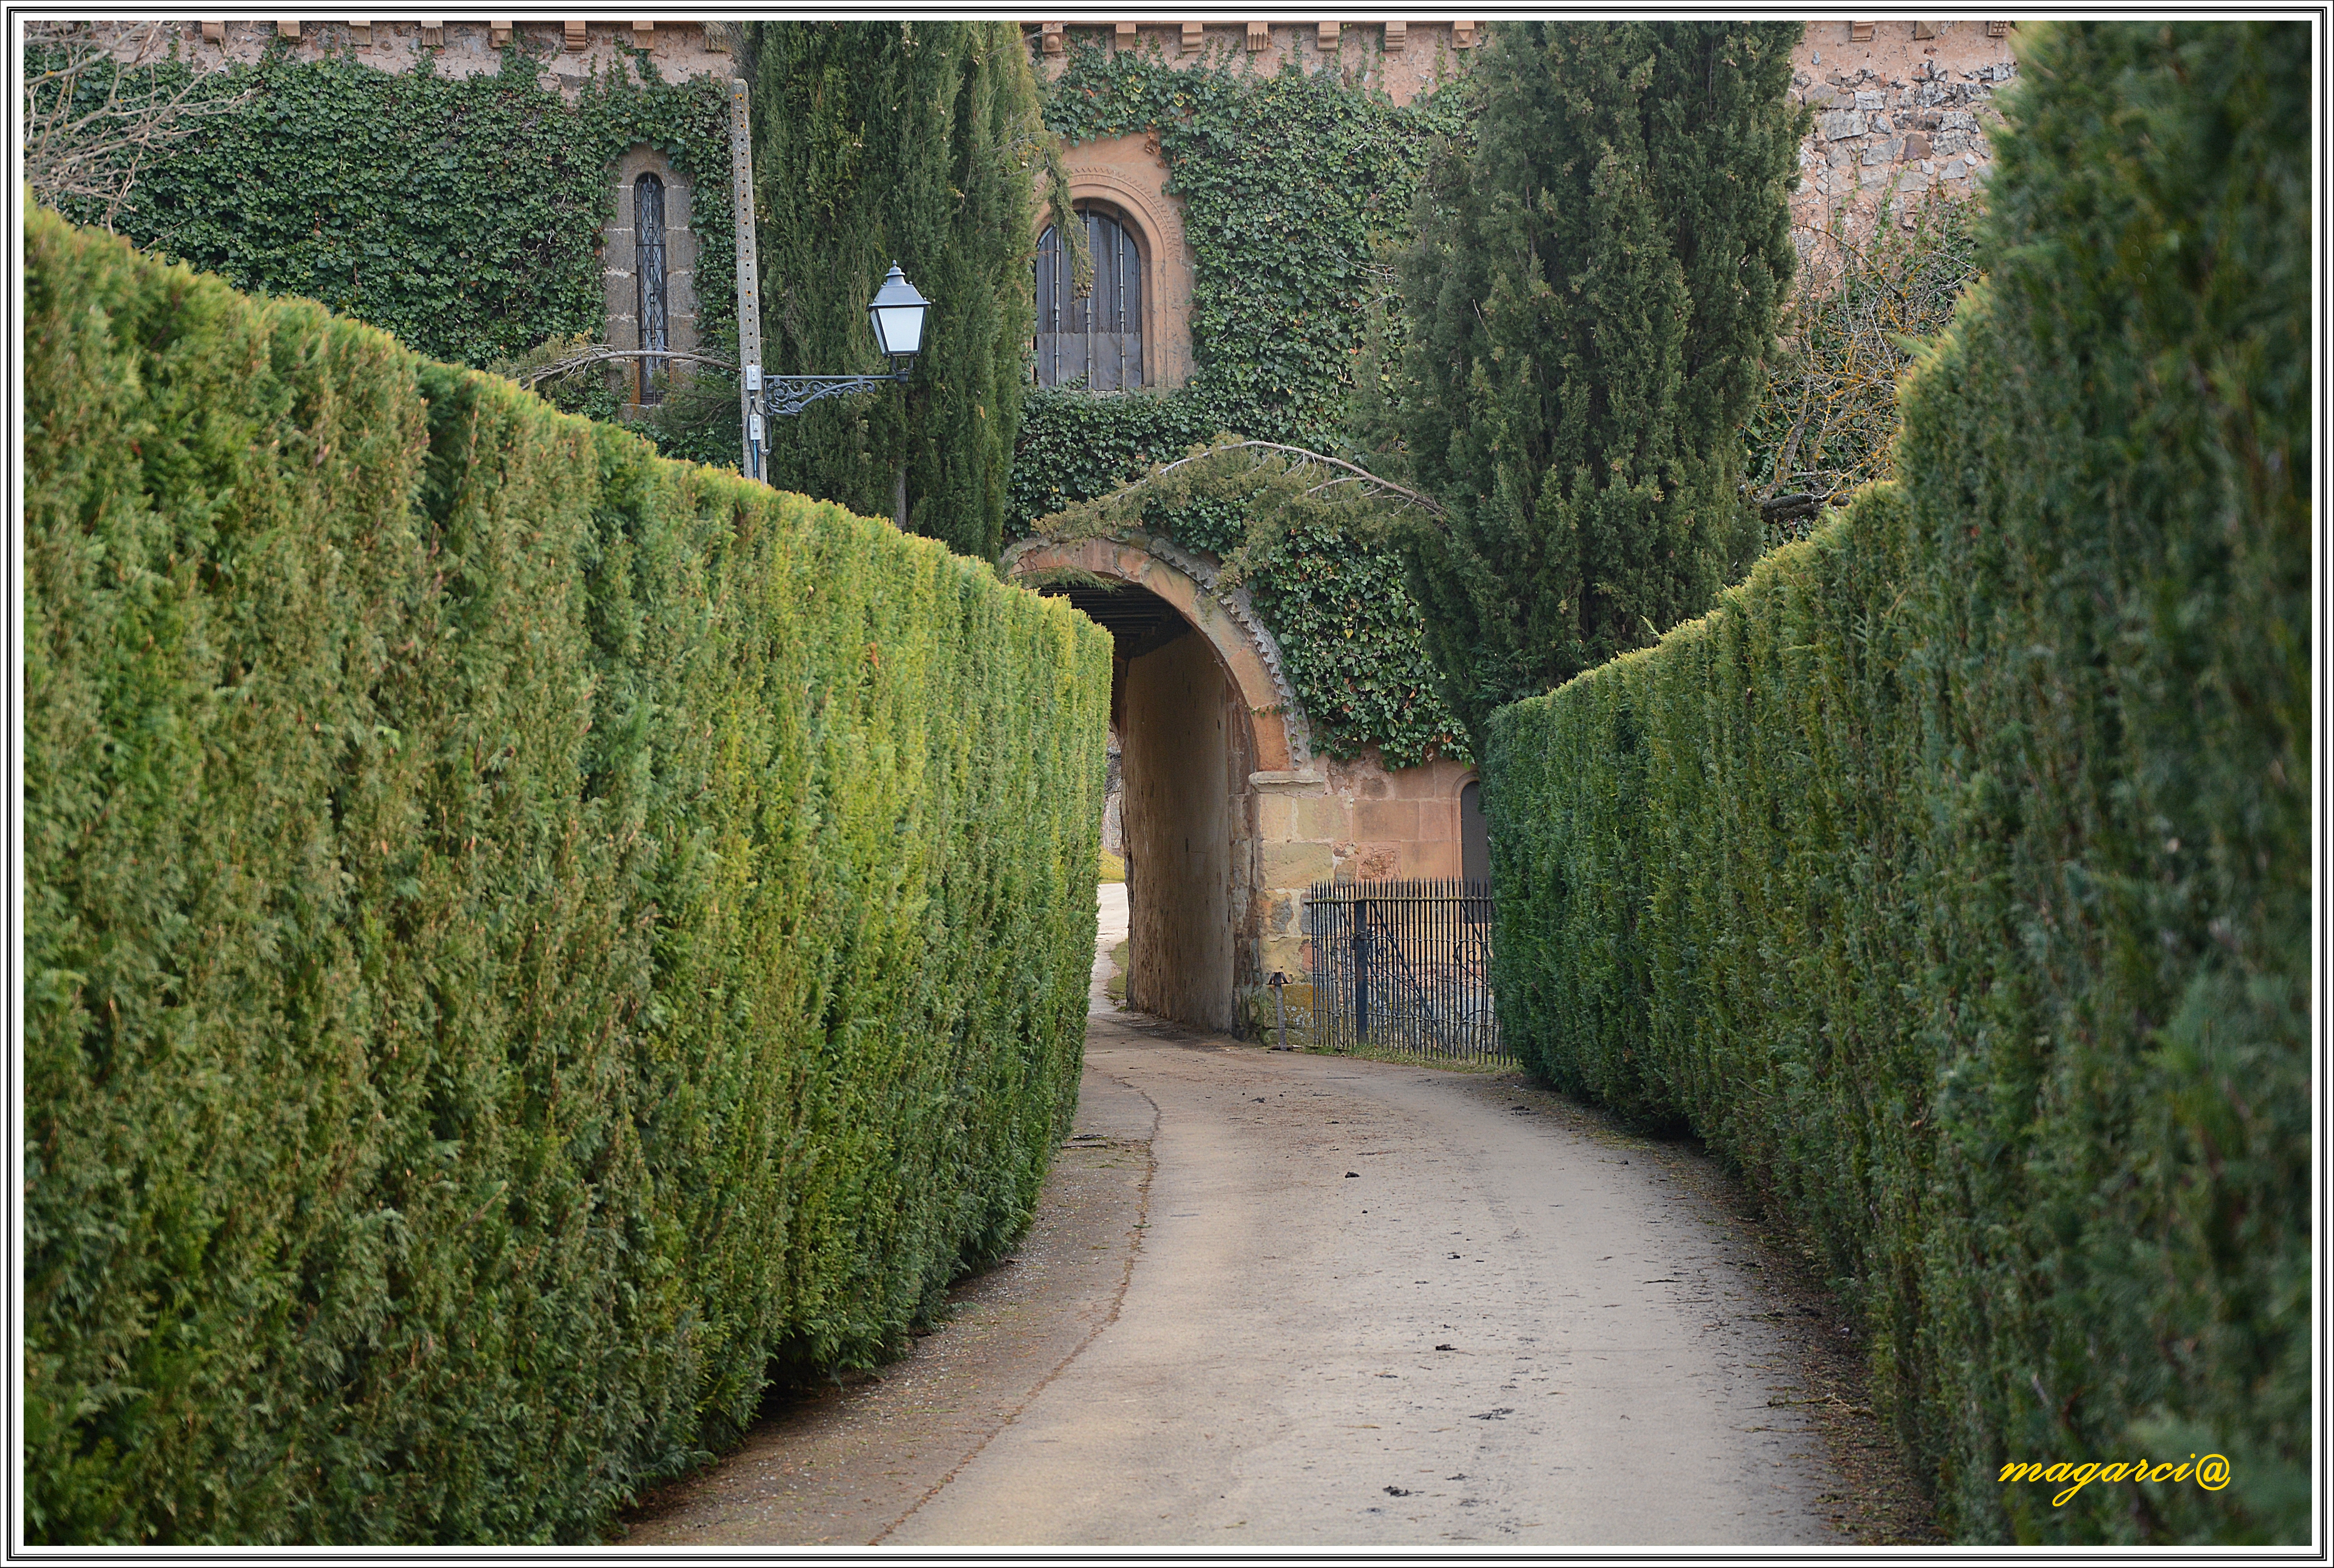
tree, grass, plant, lawn, wall, green, property, garden, waterway, infrastructure, shrub, soria, rioduero, ermitadesanpolo, estate, hedge, woody plant